Case Blue

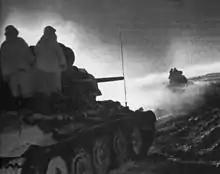
Soviet forces during Operation Little Saturn

The strategic objectives of the operation were the oilfields at Maykop, Grozny and Baku. As in Barbarossa, these movements were expected to result in a series of grand encirclements of Soviet troops.